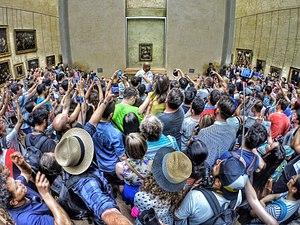
Palais du Louvre This building is indexed in the Base Mérimée, a database of architectural heritage maintained by the French Ministry of Culture,
La Joconde, ou Portrait de Mona Lisa, est un tableau de l'artiste Léonard de Vinci, réalisé entre 1503 et 1506 ou entre 1513 et 1516, et peut-être jusqu'à 1519, qui représente un portrait mi-corps, probablement celui de la Florentine Lisa Gherardini, épouse de Francesco del Giocondo. Acquise par François Iᵉʳ, cette peinture à l'huile sur panneau de bois de peuplier de 77 × 53 cm est exposée au musée du Louvre à Paris. La Joconde est l'un des rares tableaux attribués de façon certaine à Léonard de Vinci.